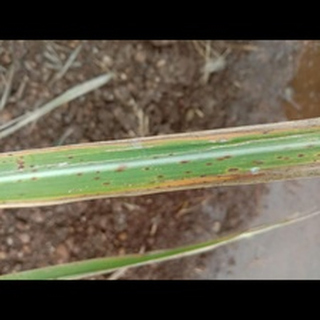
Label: sugarcane_rust